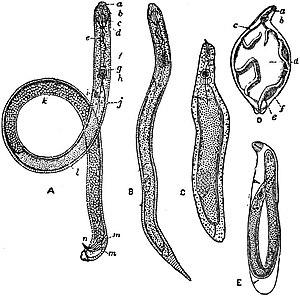
Les nématodes phytopathogènes sont des nématodes, petits vers quasi microscopiques non cloisonnés, qui vivent aux dépens des plantes, en ectoparasites ou en endoparasites, causant des dégâts plus ou moins importants aux cultures. Certains sont également des vecteurs de phytovirus. Ces ravageurs des plantes sont considérés comme à l'origine d'environ 77 milliards de dollars de pertes par an dans le monde.